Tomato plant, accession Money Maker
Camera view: tilt-top (135 deg); turntable rotation: 60 degrees
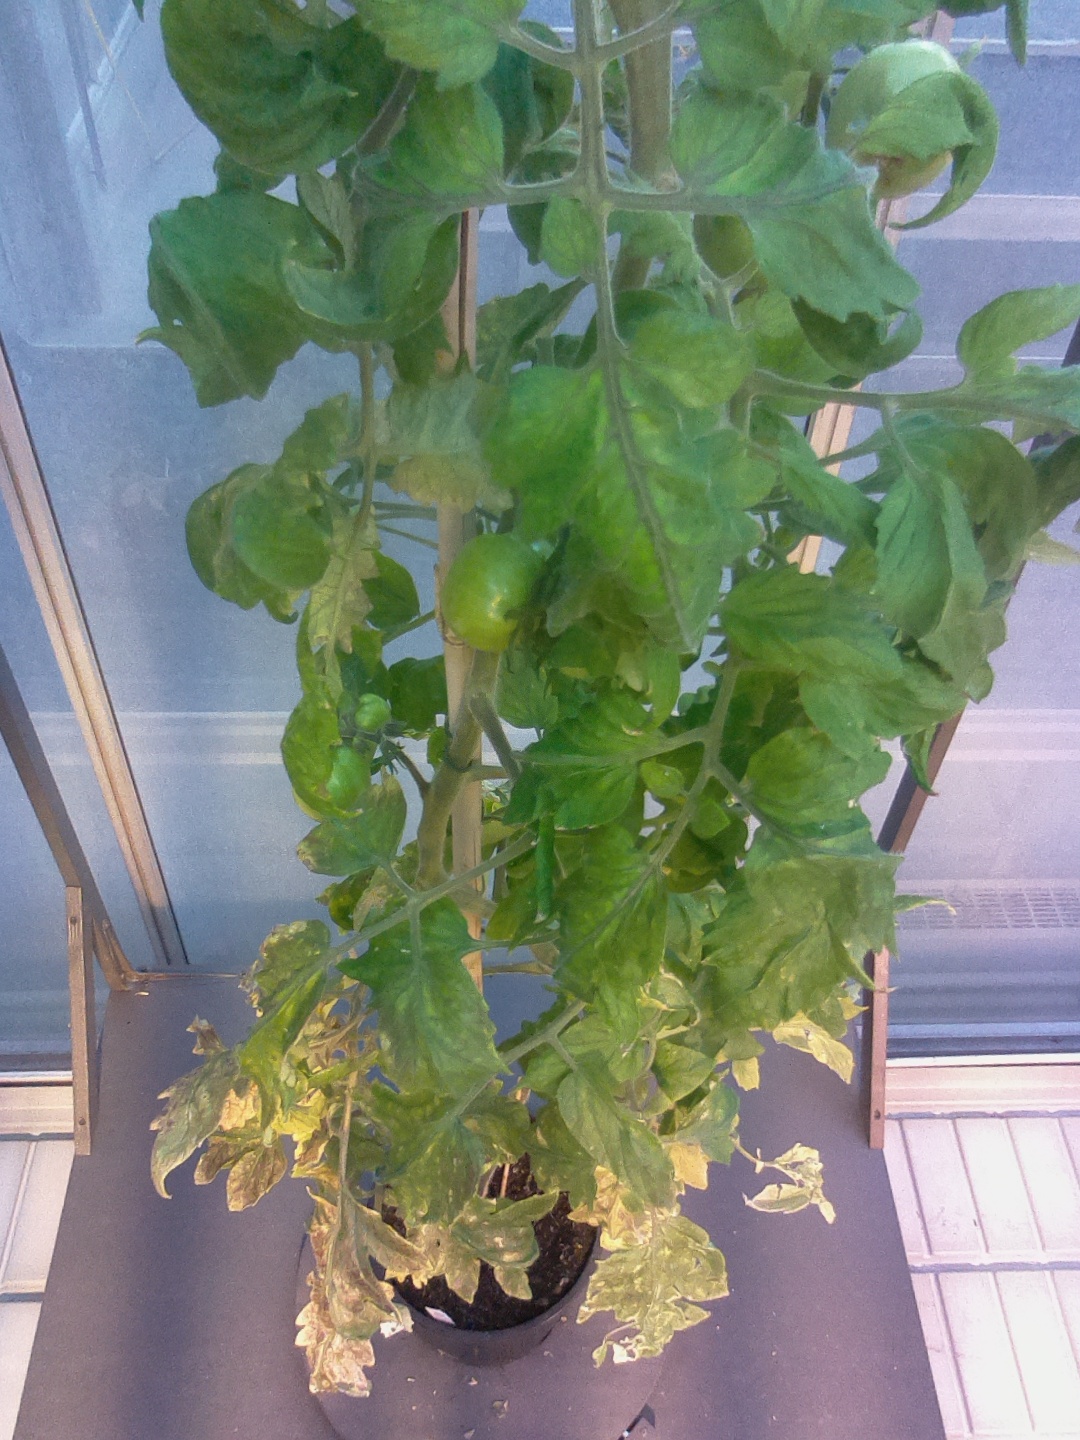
BBCH growth stage 76: 60%-70% of final fruit size